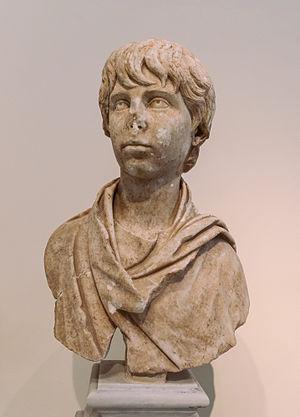
Buste de Polydeukion. Marbre parien. Trouvé à Kiphisia, en Attique. Ce garçon était l'élève et l'amant d'Hérode Atticus. Milieu du IIème siècle de notre ère. Italiano: Busto di epoca romana imperiale ritraente Polydeukes (in italiano: Polideuce o Polluce), uno studente del filosofo ed uomo politico Erode Attico, da lui amato. Conservato presso il Museo archeologico nazionale di Atene. Opera degli anni 170-177 d.C. National Archaeological Museum of Athens
Hérode Atticus, de son nom romain Lucius Vibullius Hipparchus Tiberius Claudius Atticus Herodes, né à Marathon en 101, mort en 177, est un rhéteur grec célèbre pour sa fortune et pour ses actions de mécénat public.